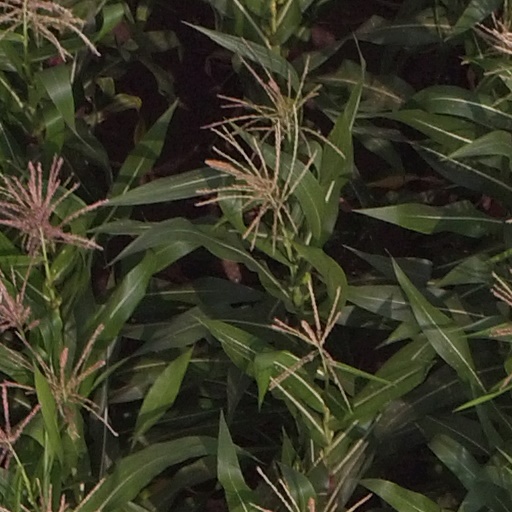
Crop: maize; corn